Muscat International Airport

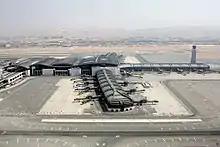
Terminal 1 (new terminal)

The airport's newer and significantly larger terminal located north of the existing terminal and first runway opened in 2018. This new building initially brought the airport's capacity up to 20 million passengers a year upon completion of the first phase. Subsequent enlargements under second and third phases will increase the airport capacity to 24 and 48 million annual passengers respectively. The terminal covers 580,000 sqm and features 118 check-in counters, 10 baggage reclaim belts, 82 immigration counters, 45 gates and a new, 97-meter control tower. The new terminal is located between the old and new runways and is capable of handling large aircraft such as Airbus A380s and Boeing 747s. The terminal opened on 18 March 2018, with the first flight, an Oman Air flight from Najaf, arriving at 6:30 p.m.